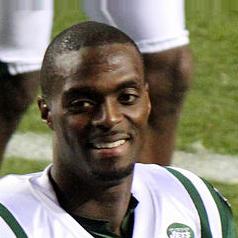
Age: 33